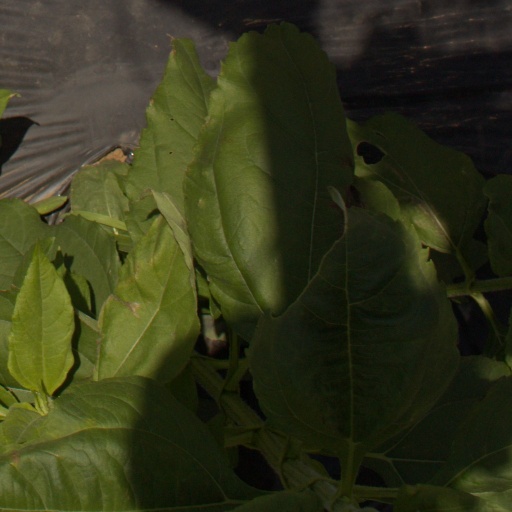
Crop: Jerusalem artichoke